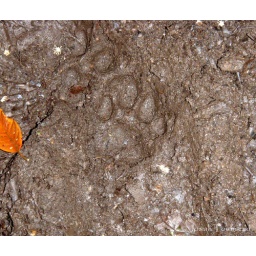
We followed the fresh tracks of a mountain lion for over an hour. Selva Negra, Nicaragua, August 2007.